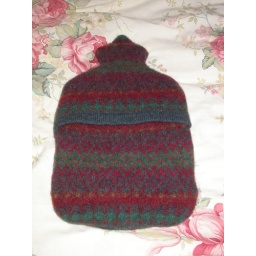
Hot water bottle covers made from 2nd hand jumpers (sweaters) in wool or acrylic. The bolder the pattern, the better!